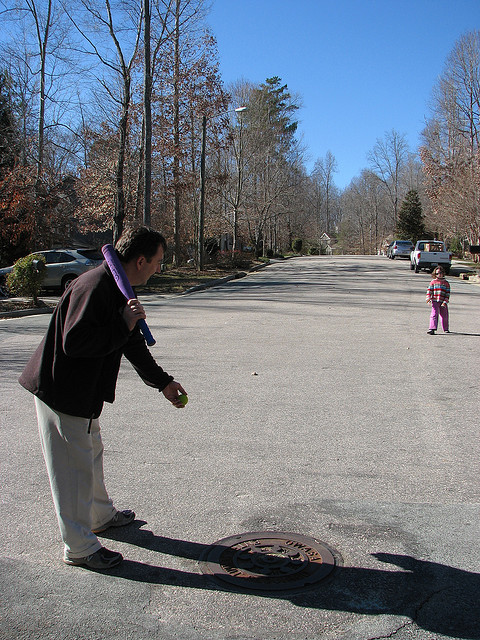
hai cha con đang chơi bóng chày ở trên đường